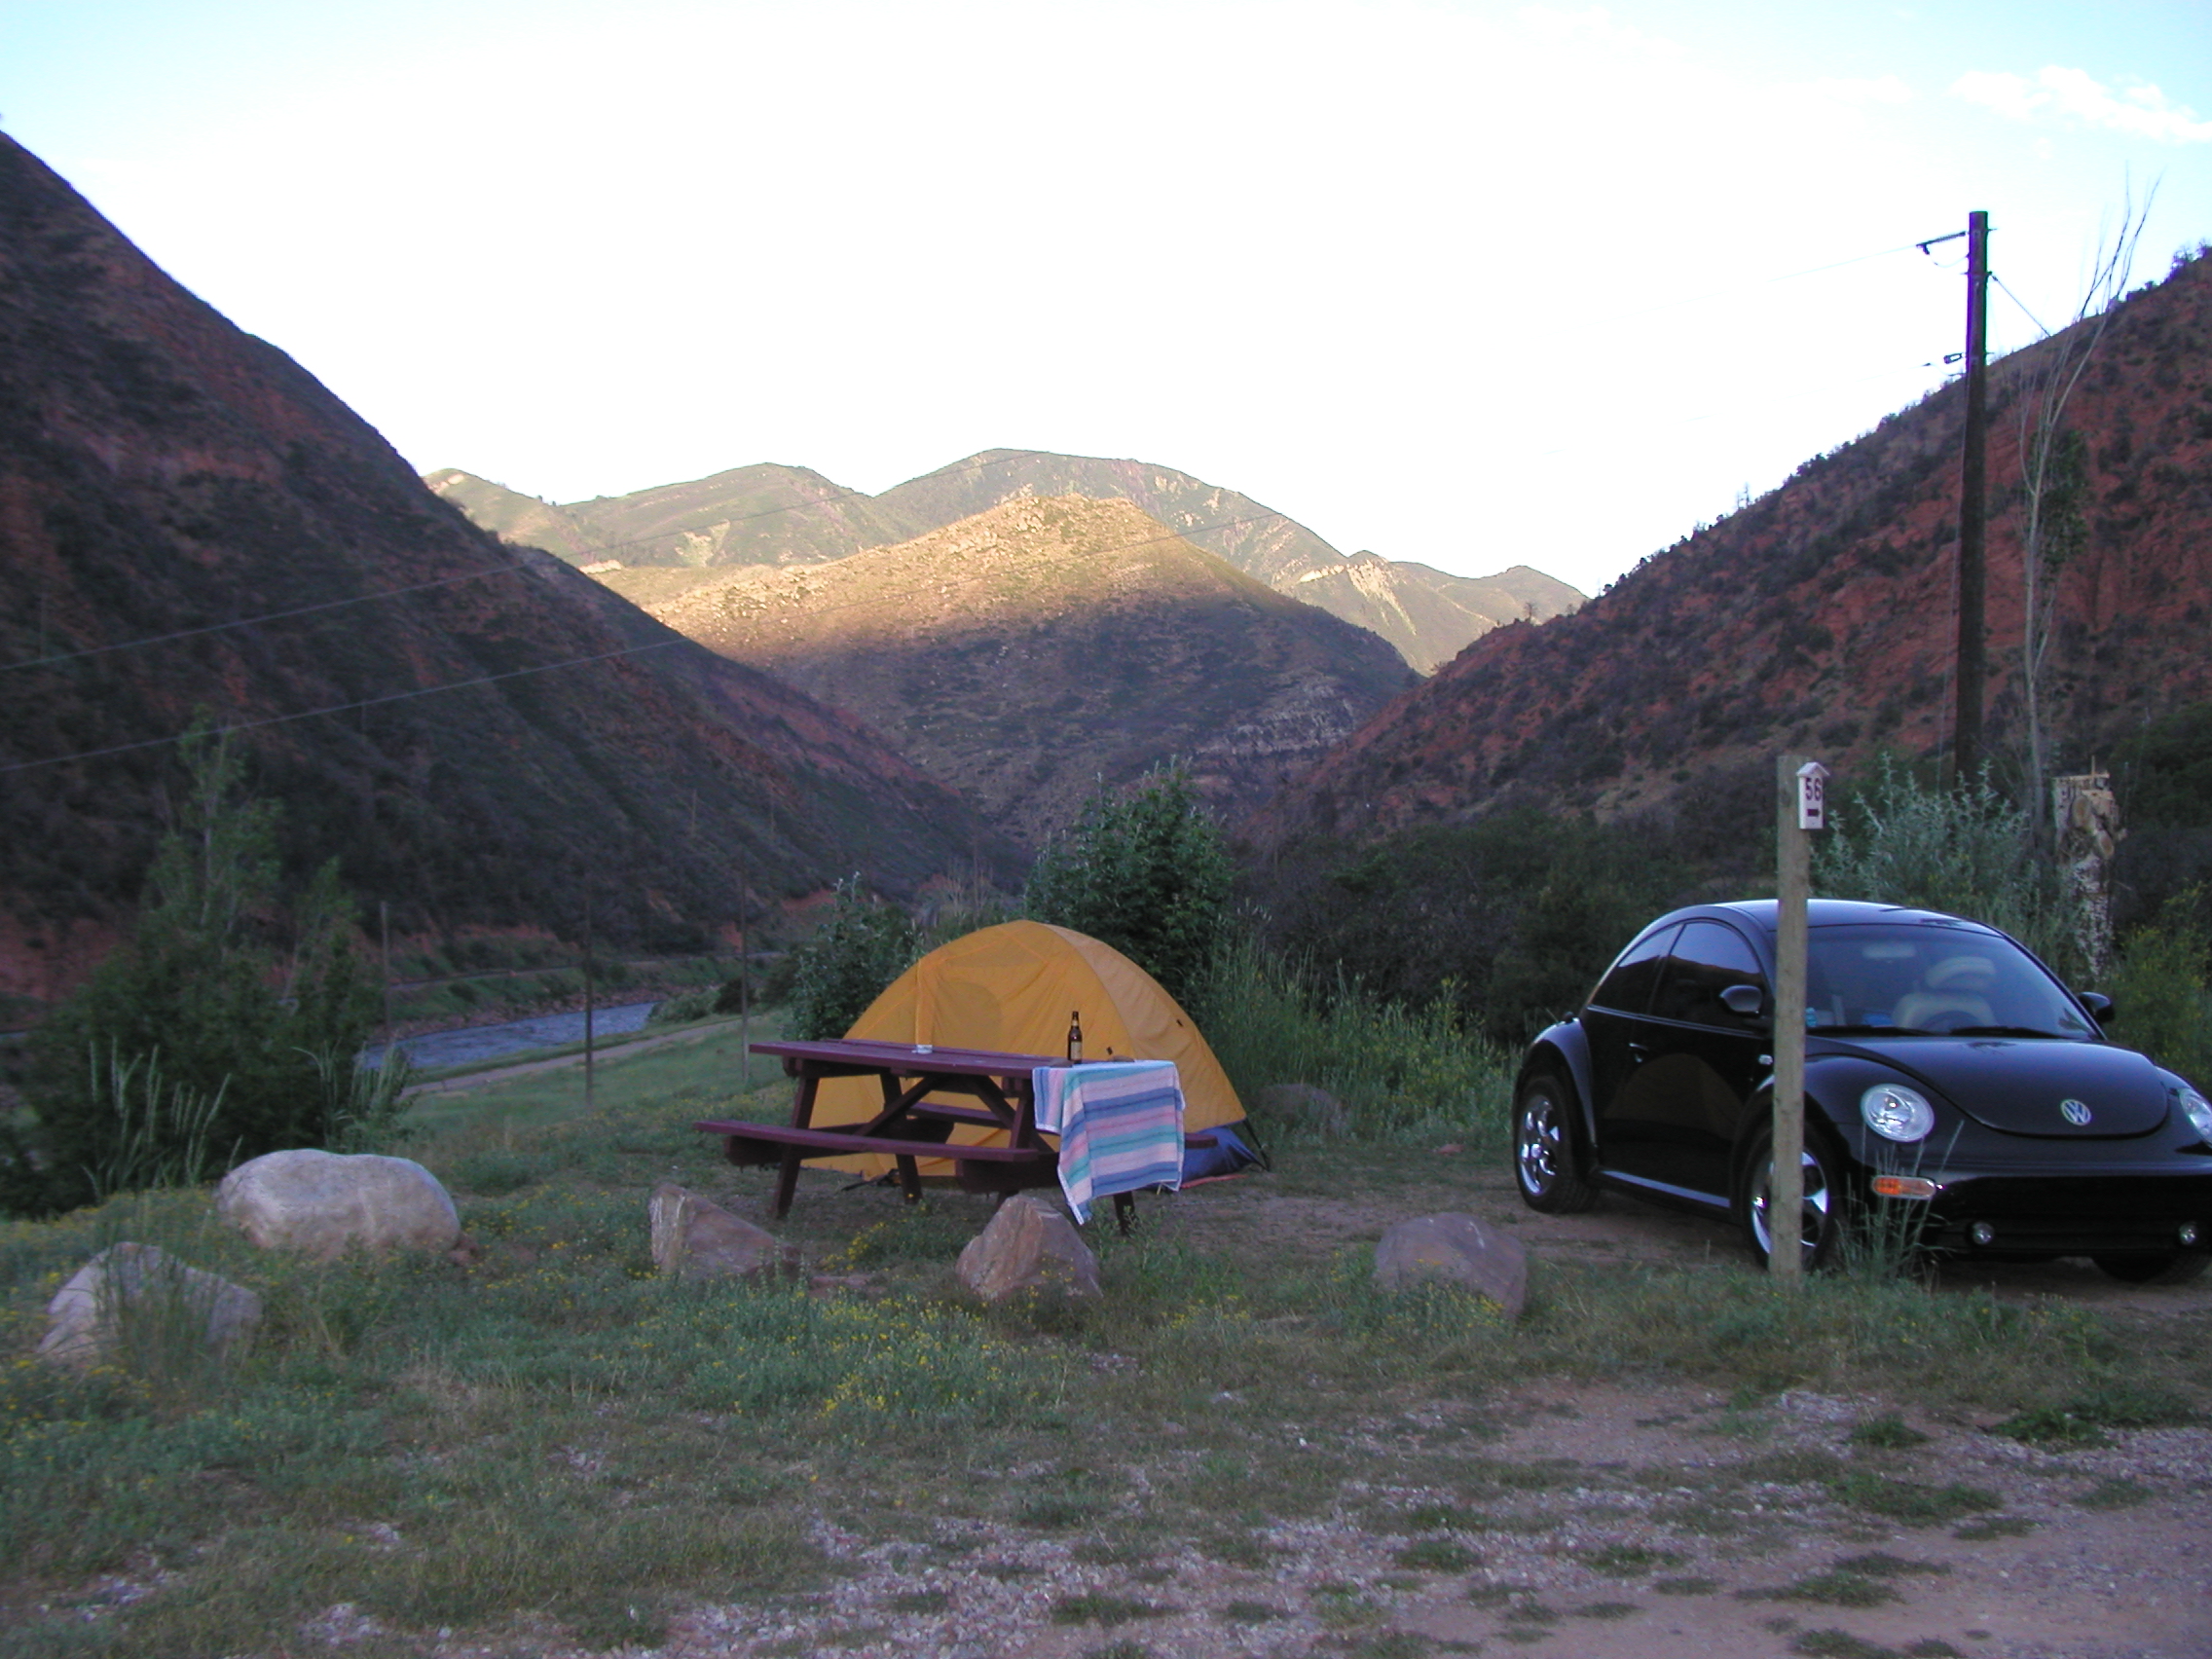
mountain, vehicle, road trip, colorado, geological phenomenon, off roading